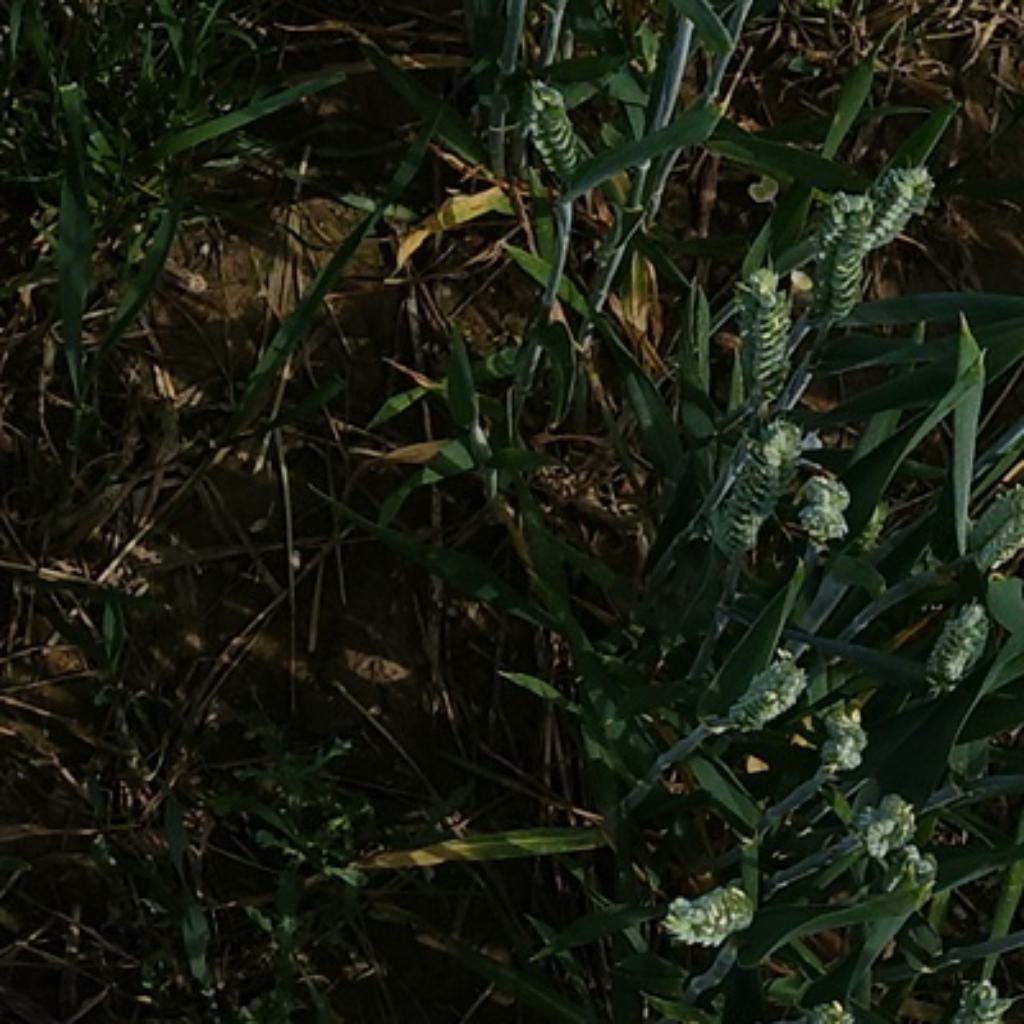
Country: France
Location: VLB
Wheat development stage: Filling